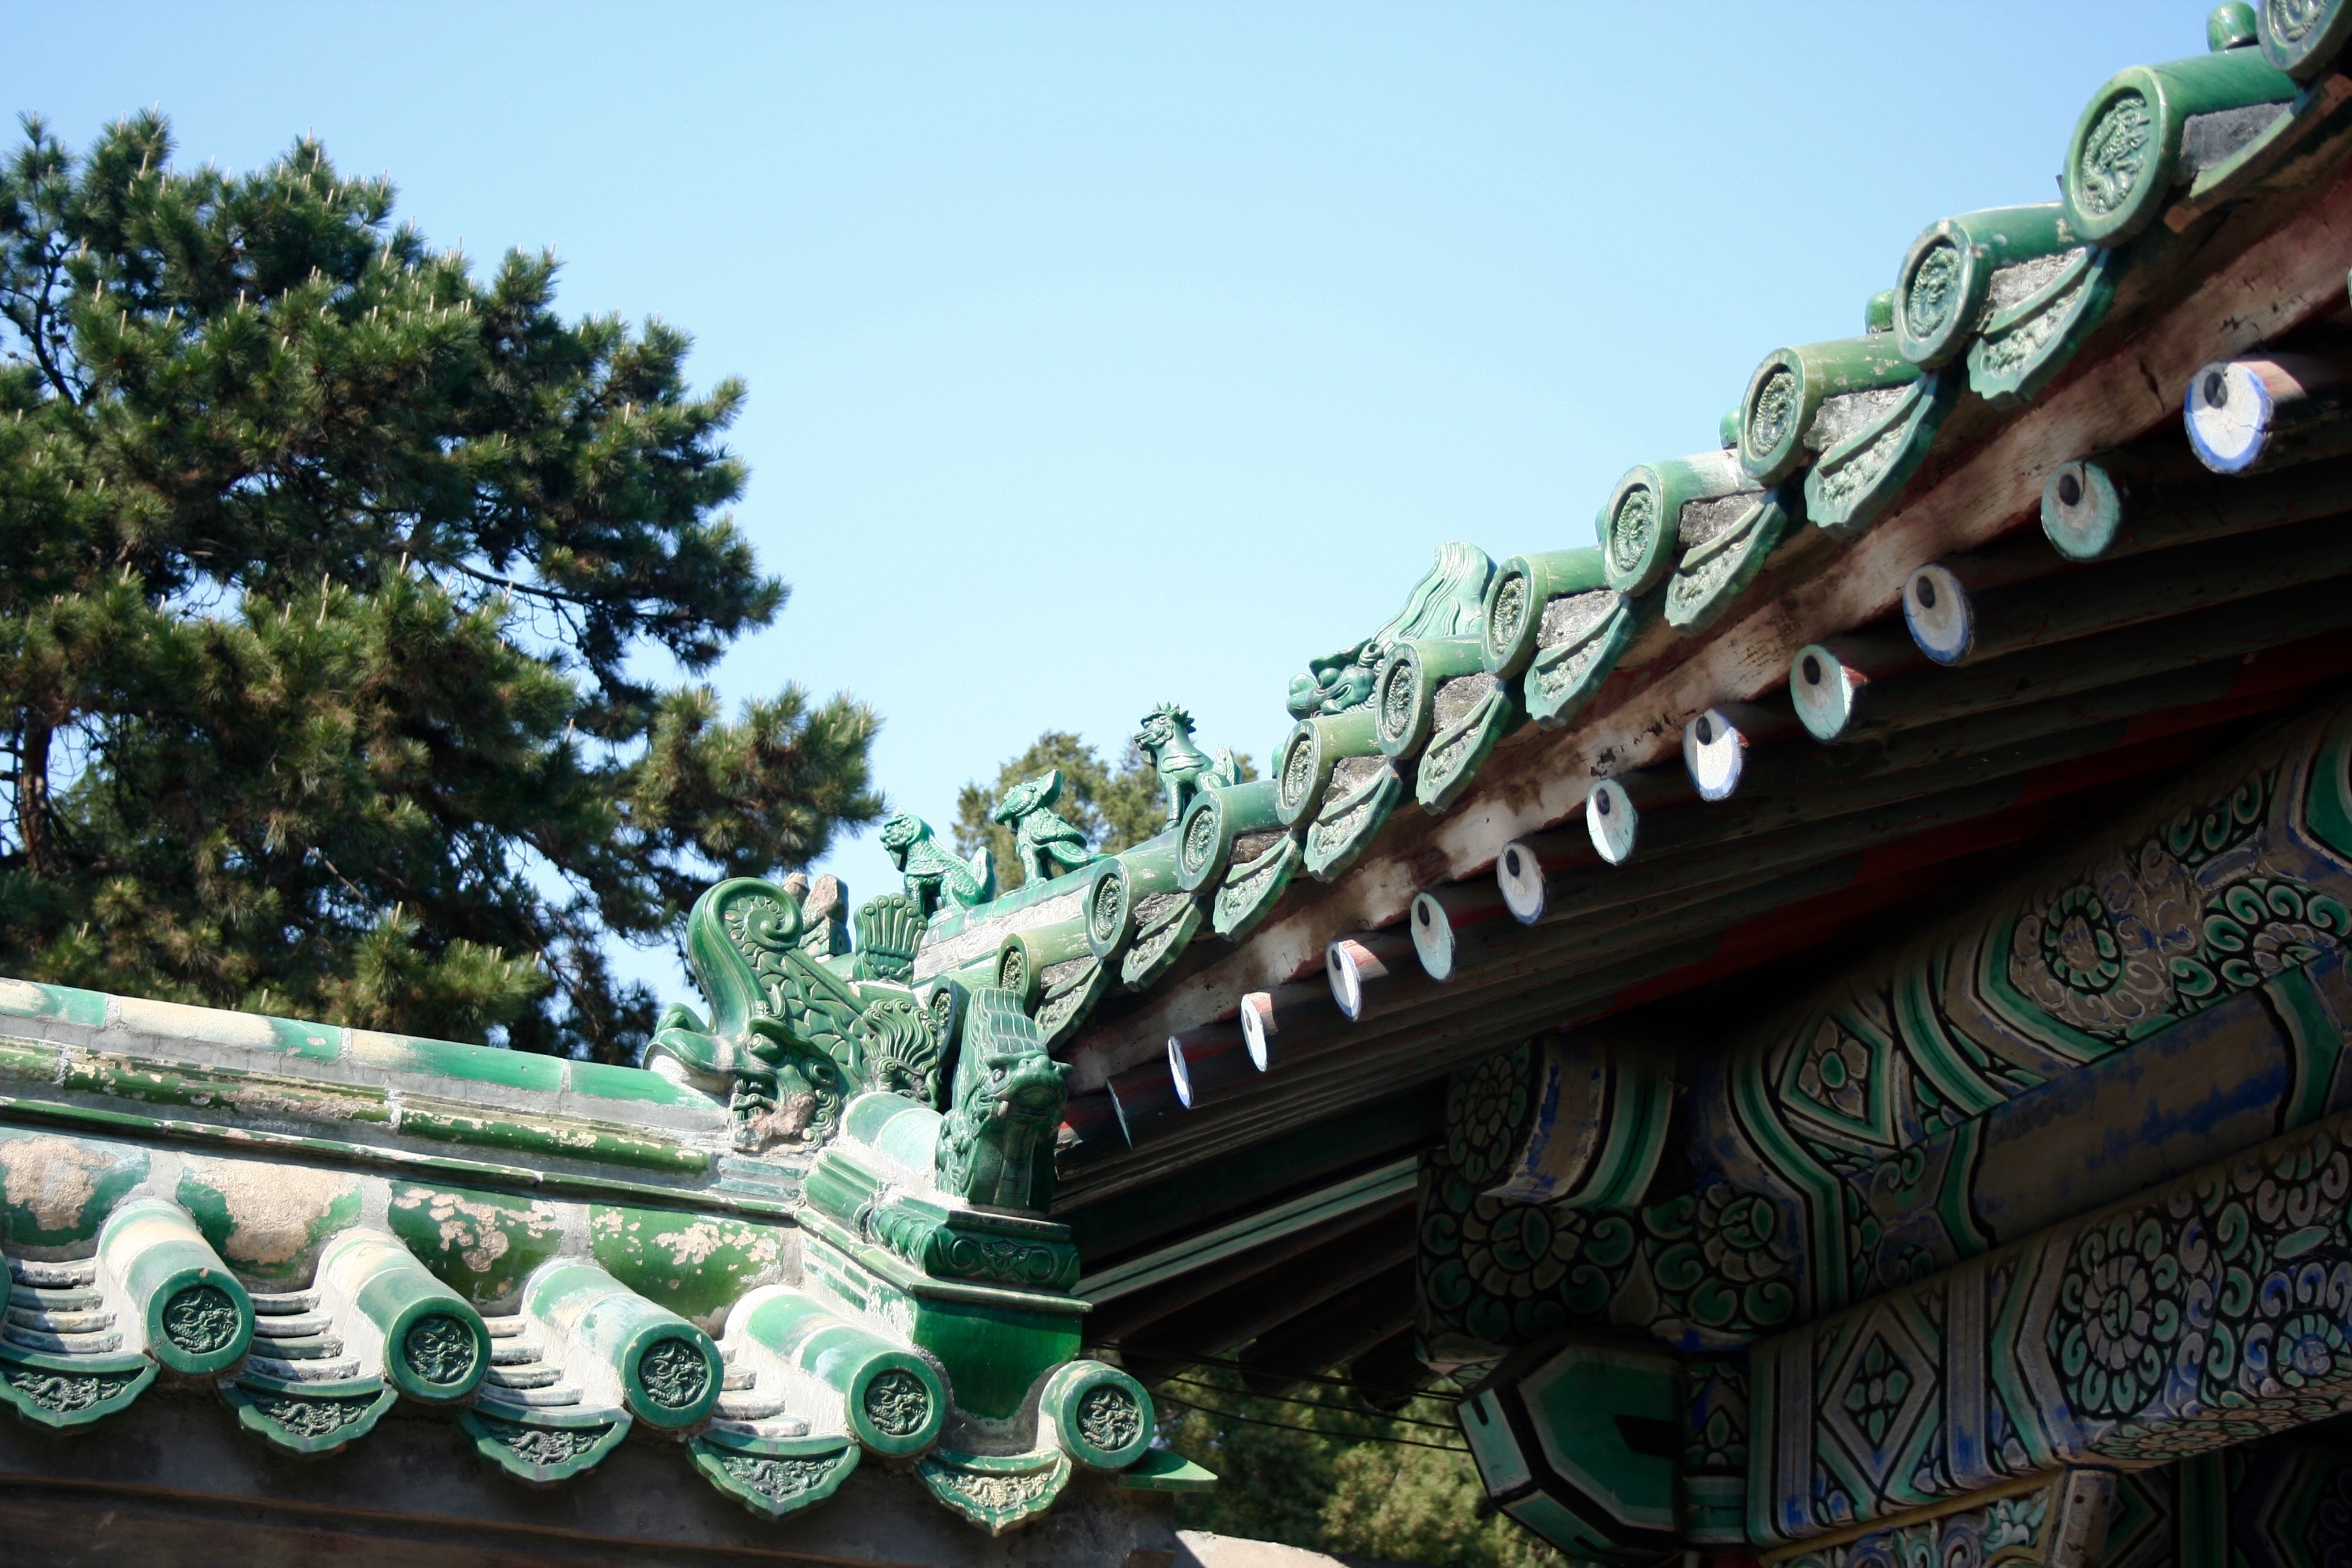
architecture, building, old, travel, chinese, amusement park, park, asia, ancient, historic, temple, shrine, history, china, traditional, screenshot, hindu temple